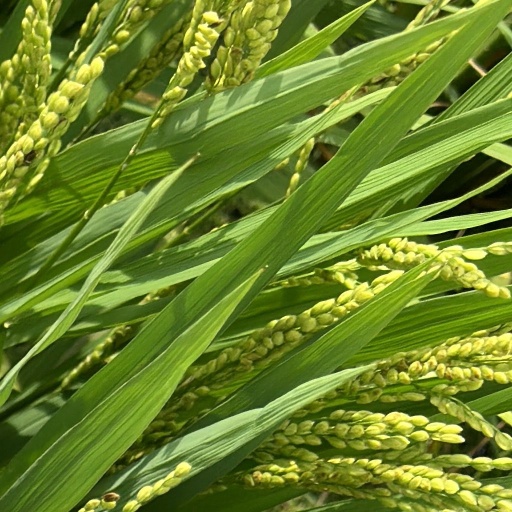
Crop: rice